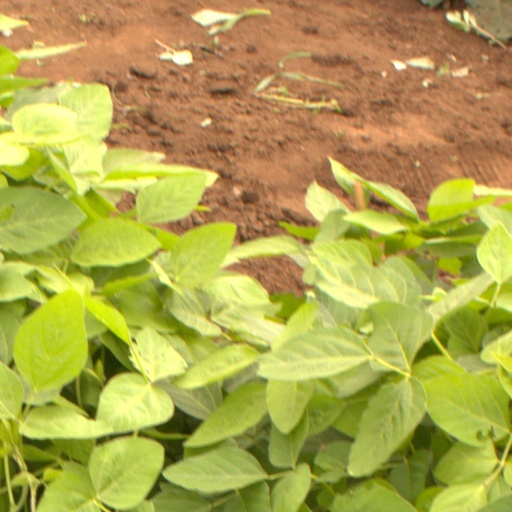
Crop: soybean